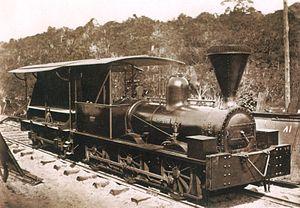
L’empire du Brésil ou, abusivement, l’Empire brésilien est une entité politique qui occupe, au xixᵉ siècle, sensiblement les territoires qui constituent le Brésil actuel. Il s'agit alors d'une monarchie constitutionnelle parlementaire et représentative dont les souverains successifs sont les empereurs Pierre Iᵉʳ et Pierre II, tous deux membres de la maison de Bragance, une branche de la dynastie capétienne vieille de mille ans. D'abord colonie du royaume de Portugal, le Brésil devient le siège de l'empire colonial portugais en 1808, lorsque le futur roi Jean VI, alors régent de Portugal, s'enfuit de son pays après son invasion par les troupes de Napoléon Iᵉʳ. La famille royale s'installe alors avec son gouvernement dans la ville brésilienne de Rio de Janeiro. Quelques années après la libération du Portugal, Jean VI retourne en Europe en 1821, mais laisse son fils aîné et héritier, l'infant Pierre, à la tête du Brésil en qualité de régent.